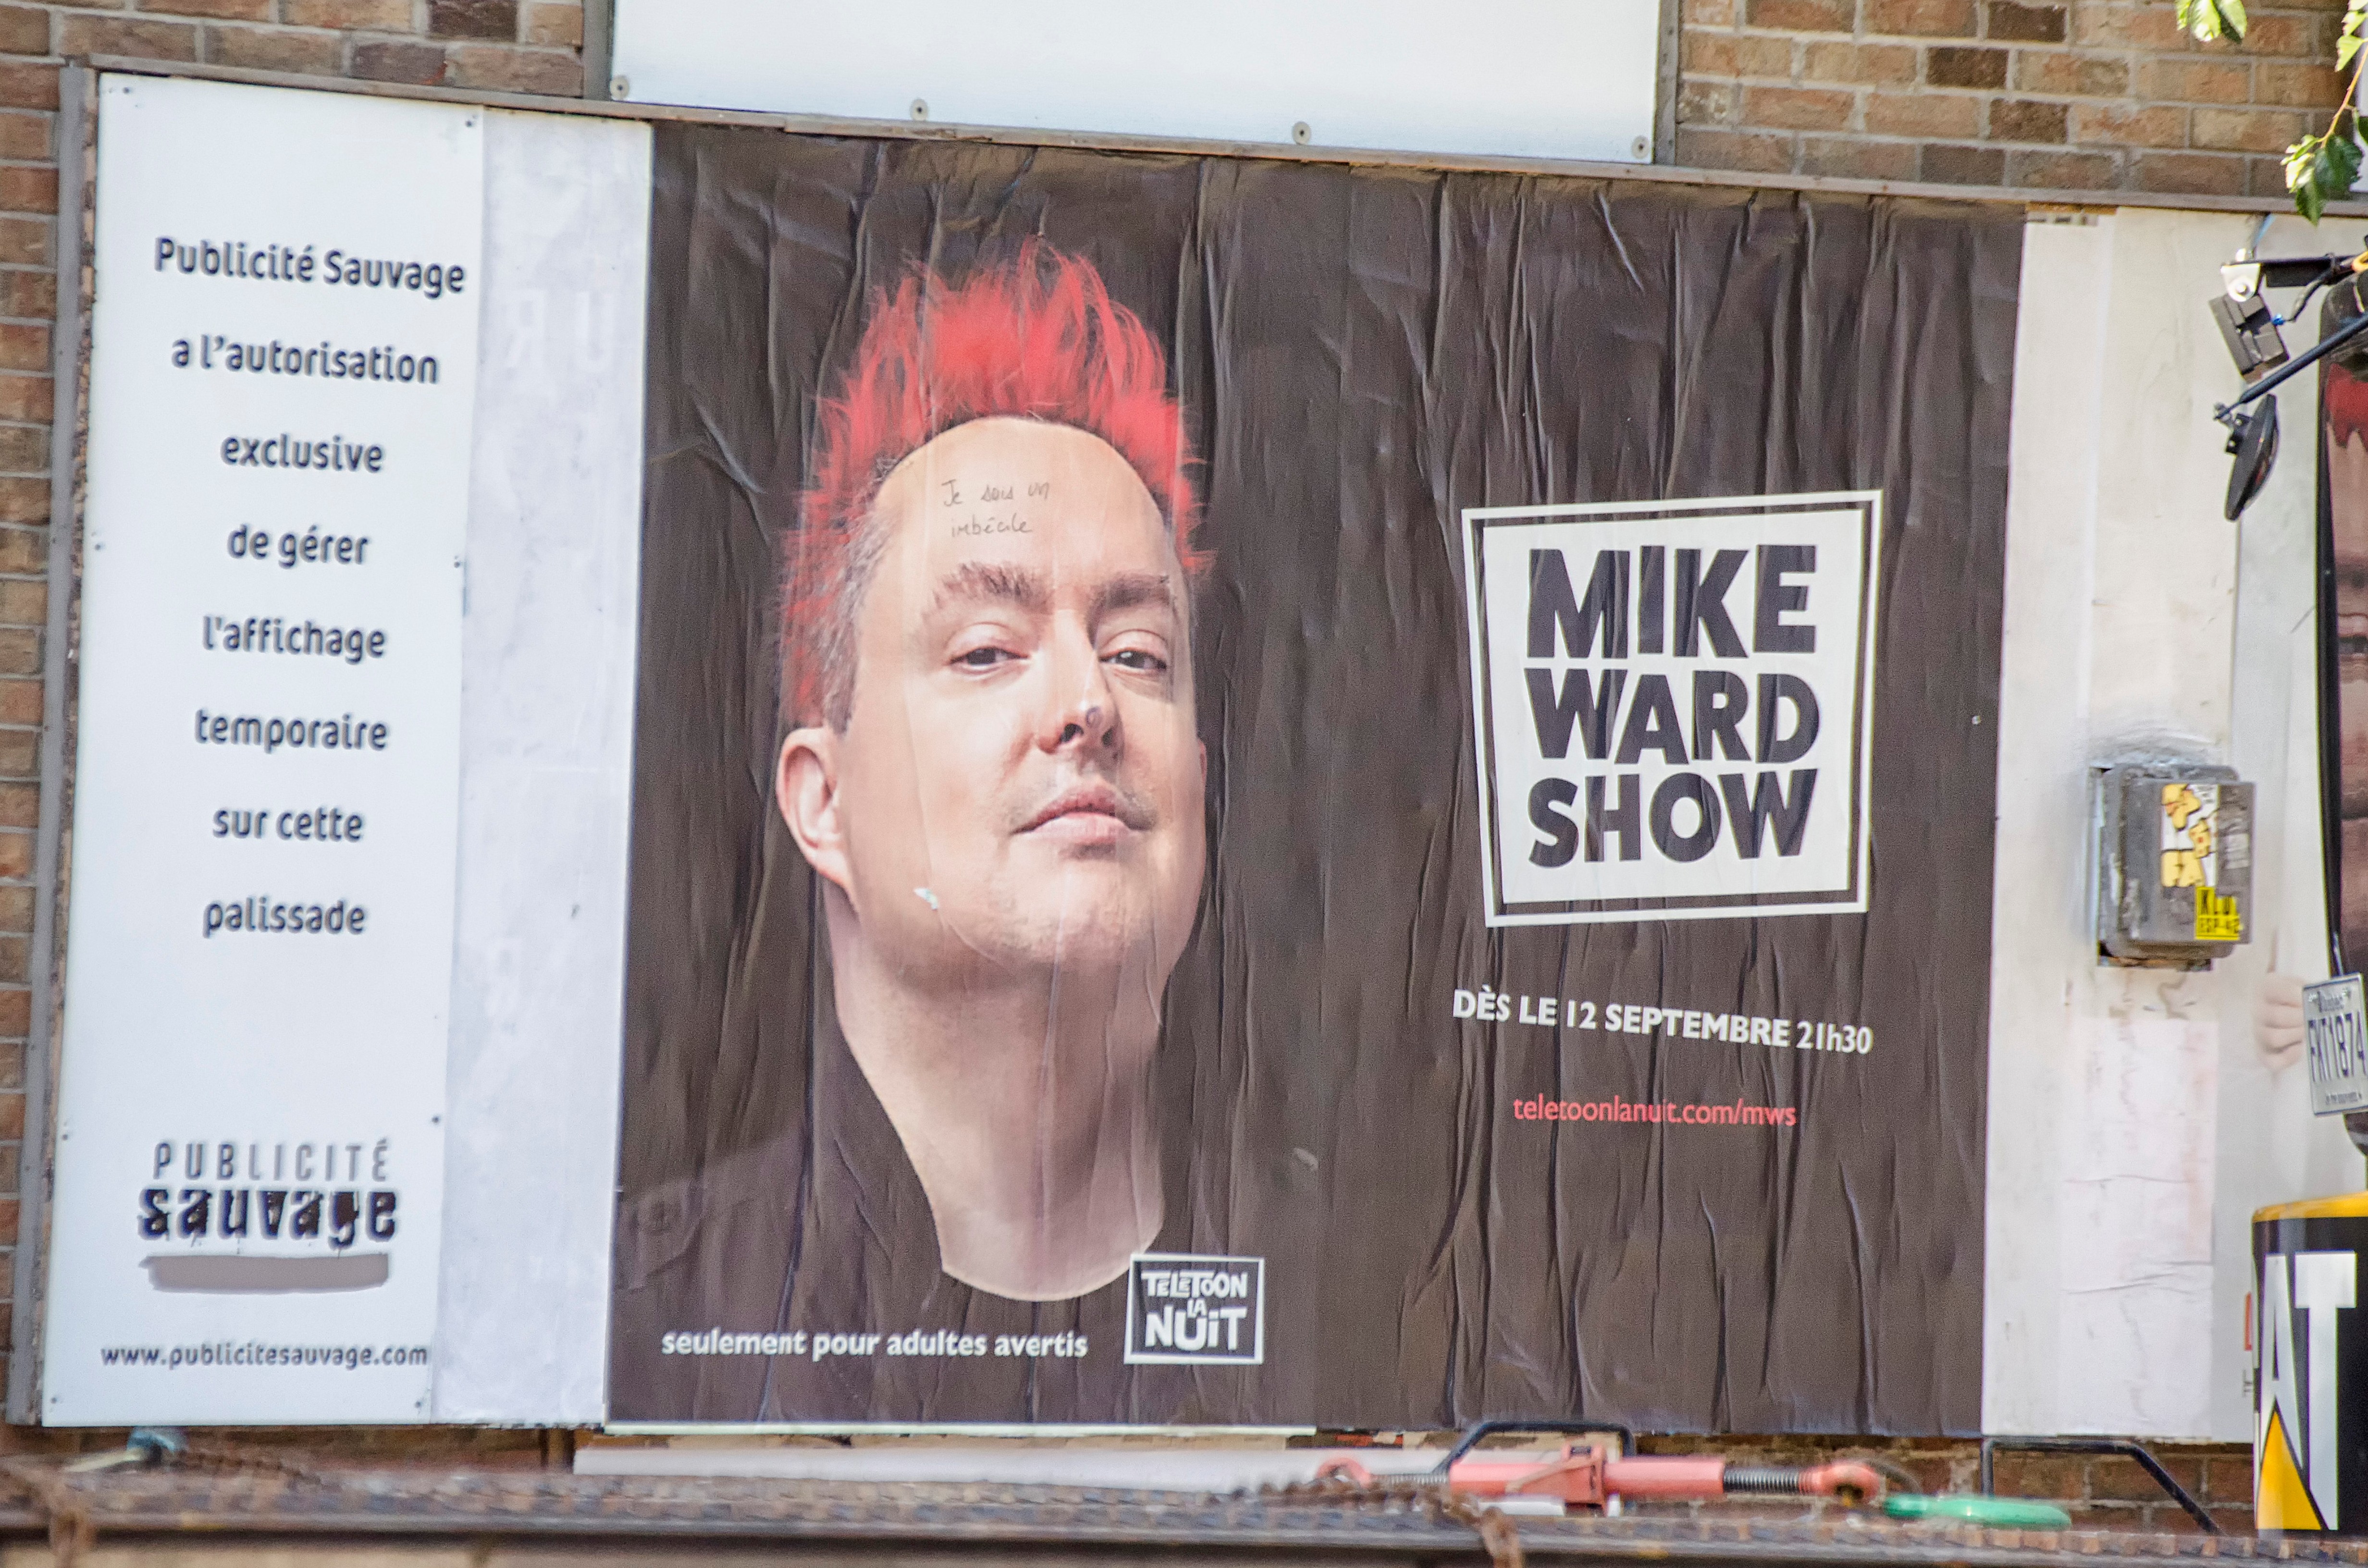
city, advertising, art, de, of, canada, poster, quebec, montreal, ville, billboard